Martin Luther

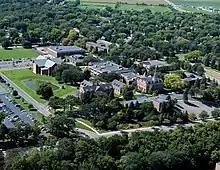
Martin Luther College in New Ulm, Minnesota, U.S.

At the time of the Marburg Colloquy, Suleiman the Magnificent was besieging Vienna with a vast army. Luther had argued against resisting the Turks in his 1518 "Explanation of the Ninety-five Theses", provoking accusations of defeatism. He saw the Turks as a scourge sent by God to punish Christians, as agents of the biblical apocalypse that would destroy the Antichrist, whom Luther believed to be the papacy and the Roman Church. He consistently rejected the idea of a Holy War, "as though our people were an army of Christians against the Turks, who were enemies of Christ. This is absolutely contrary to Christ's doctrine and name". On the other hand, in keeping with his doctrine of the two kingdoms, Luther did support non-religious war against the Turks. In 1526, he argued in "Whether Soldiers can be in a State of Grace" that national defence is reason for a just war. By 1529, in "On War against the Turk", he was actively urging Emperor Charles V and the German people to fight a secular war against the Turks.